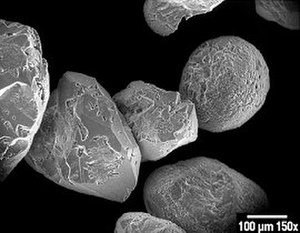
Sand
Sand set med et Elektronmikroskop
Sand er en jordtype, der består af partikler, som har en diameter mellem 0,002 og 2 mm. Sand kan findes i helt ren, dvs. sorteret form, når det er aflejret af vand eller vind. Det kan også findes blandet med partikler af andre kornstørrelser, når det er aflejret af is. Almindeligt hvidt strandsand består af ca. 95% kvarts og har derfor næsten samme massefylde som kvarts; ca. 2,65.